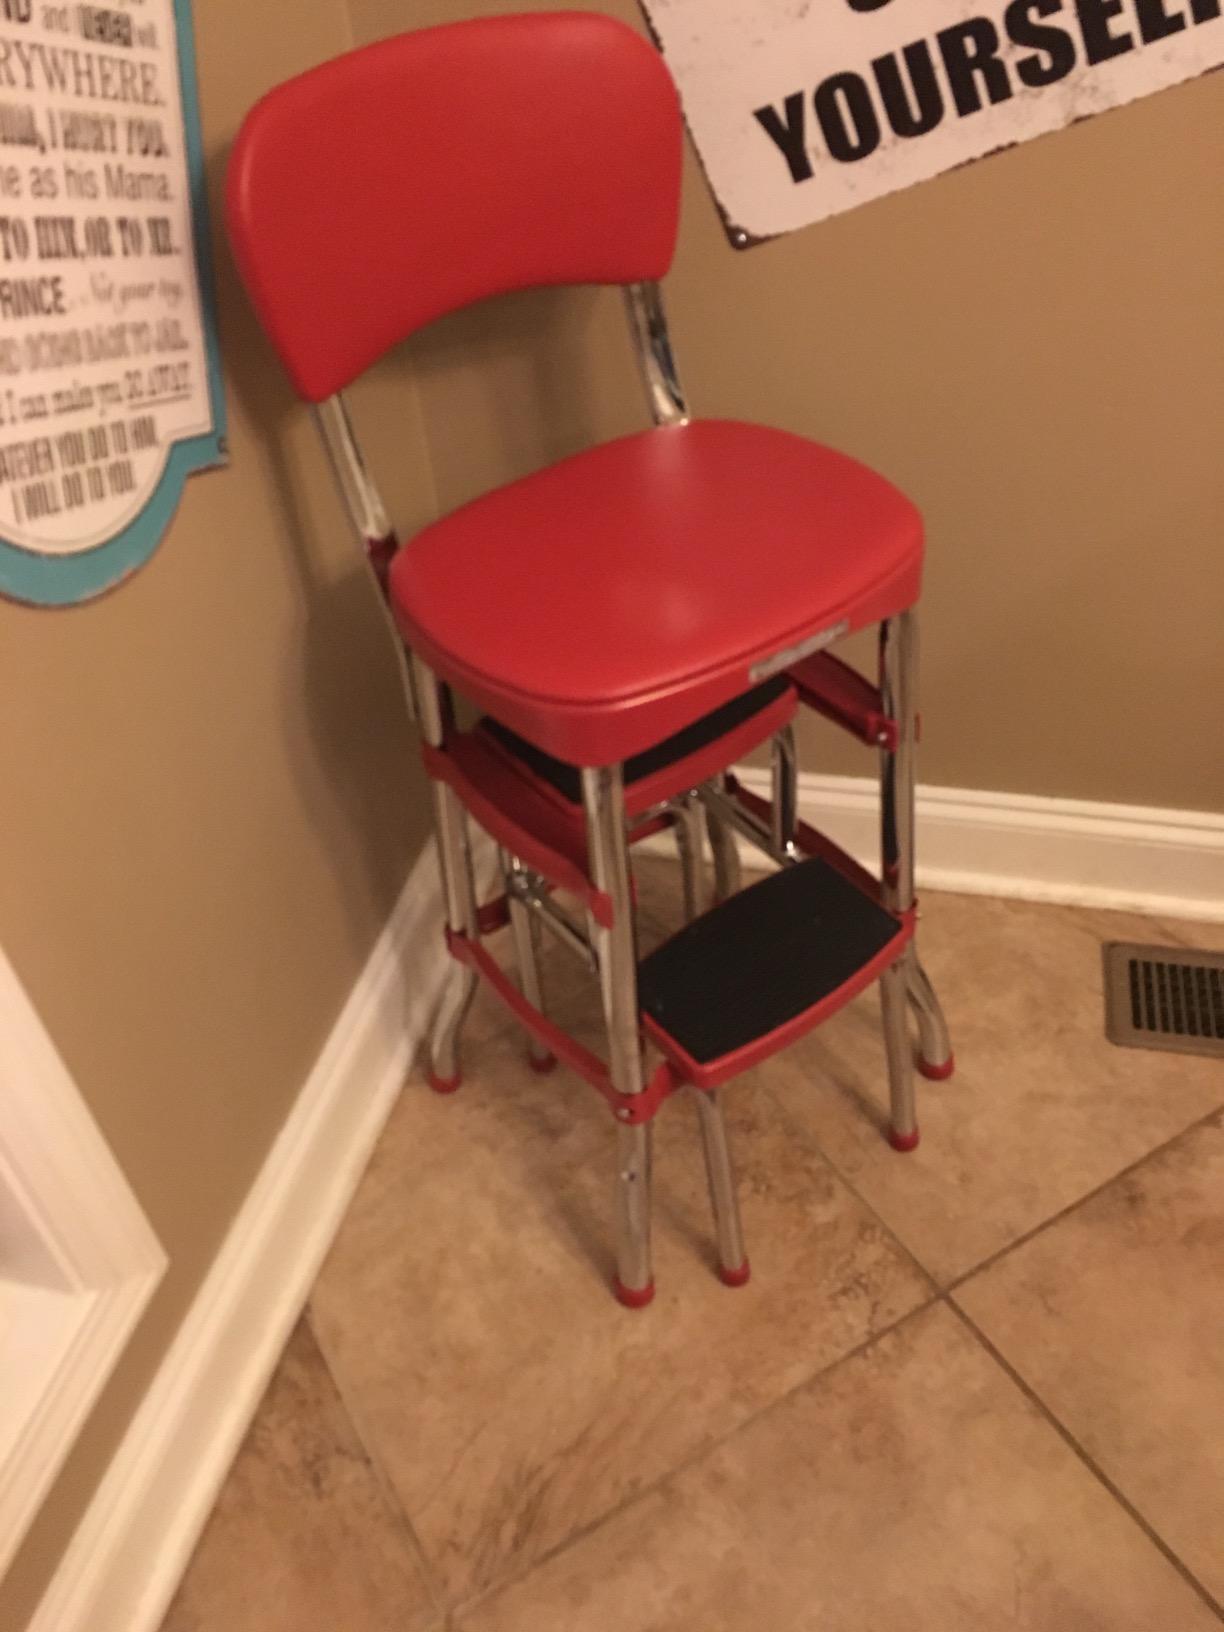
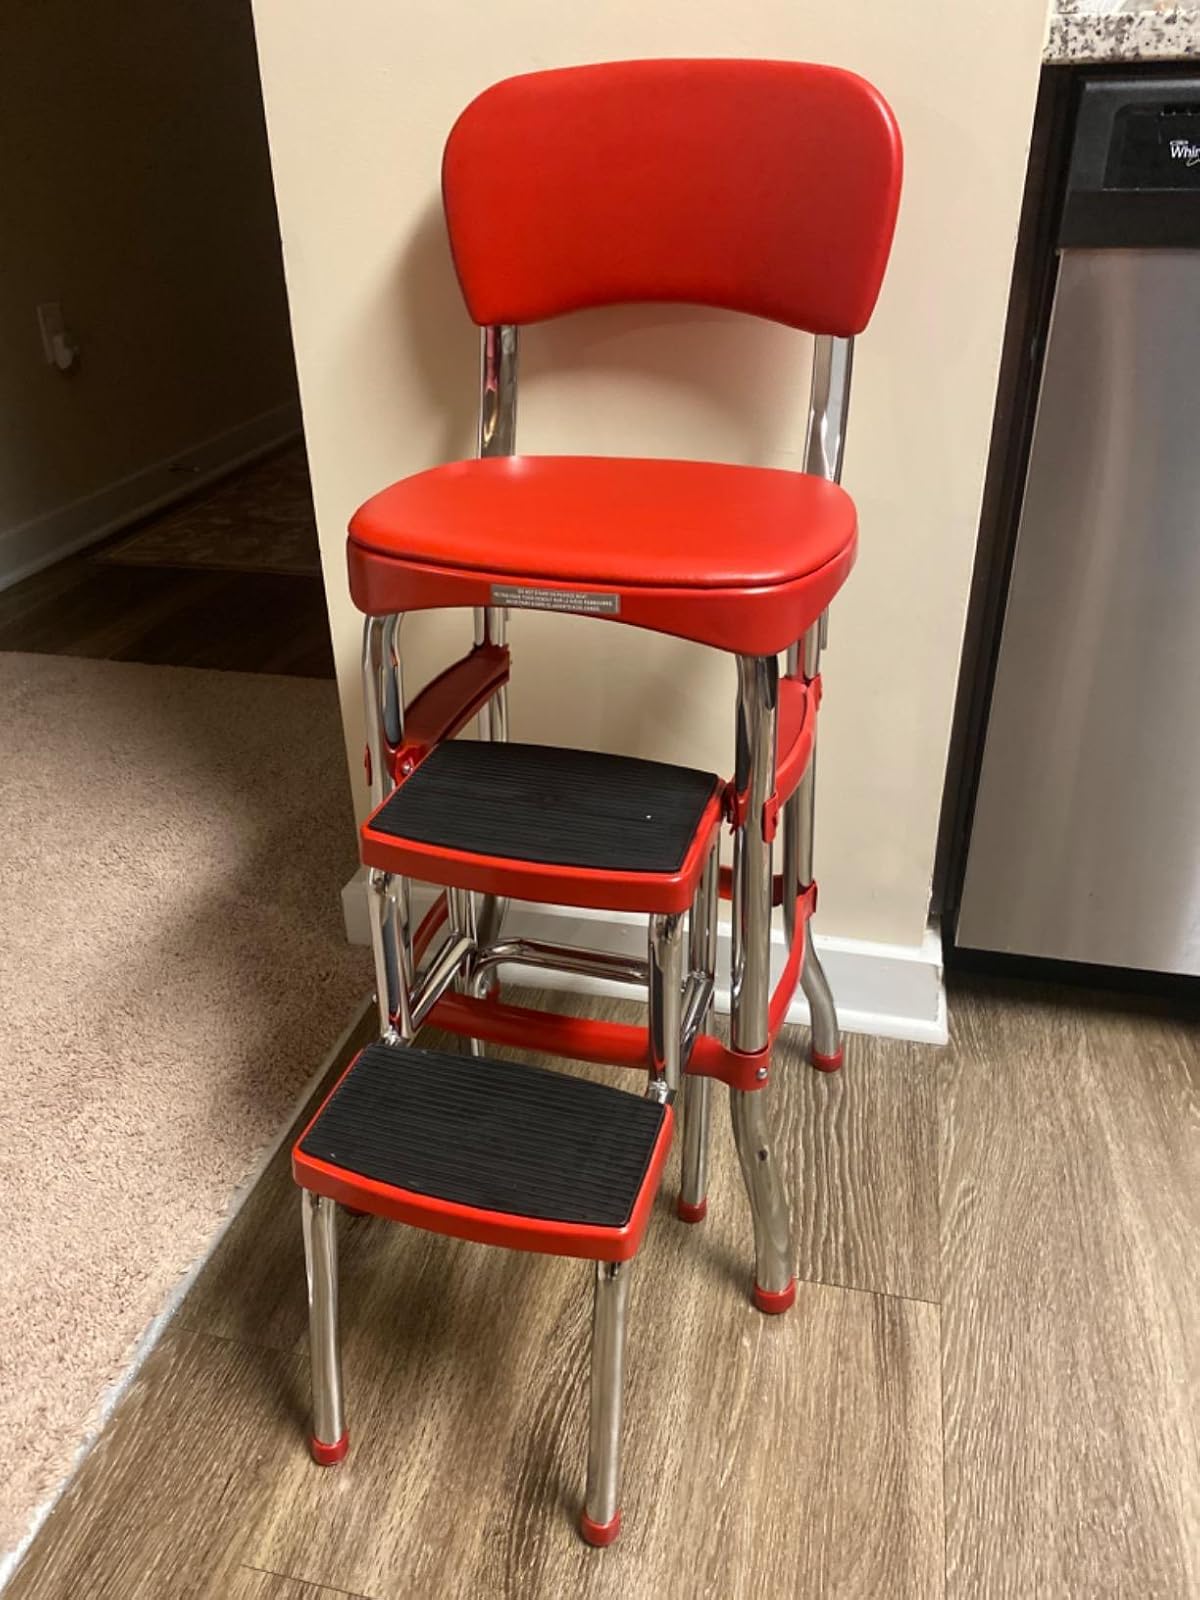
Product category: items_chair
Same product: yes